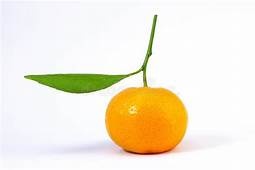
Label: mandarine